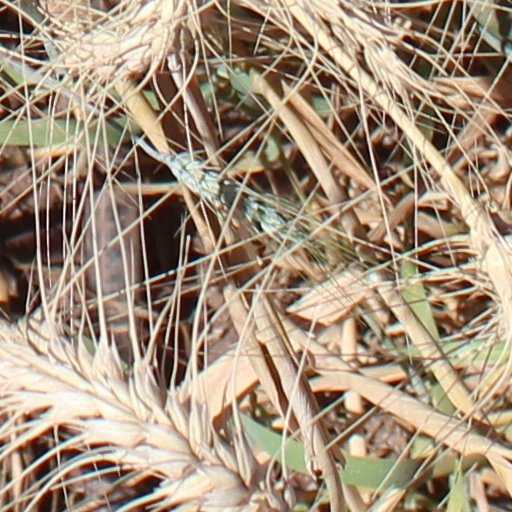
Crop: wheat